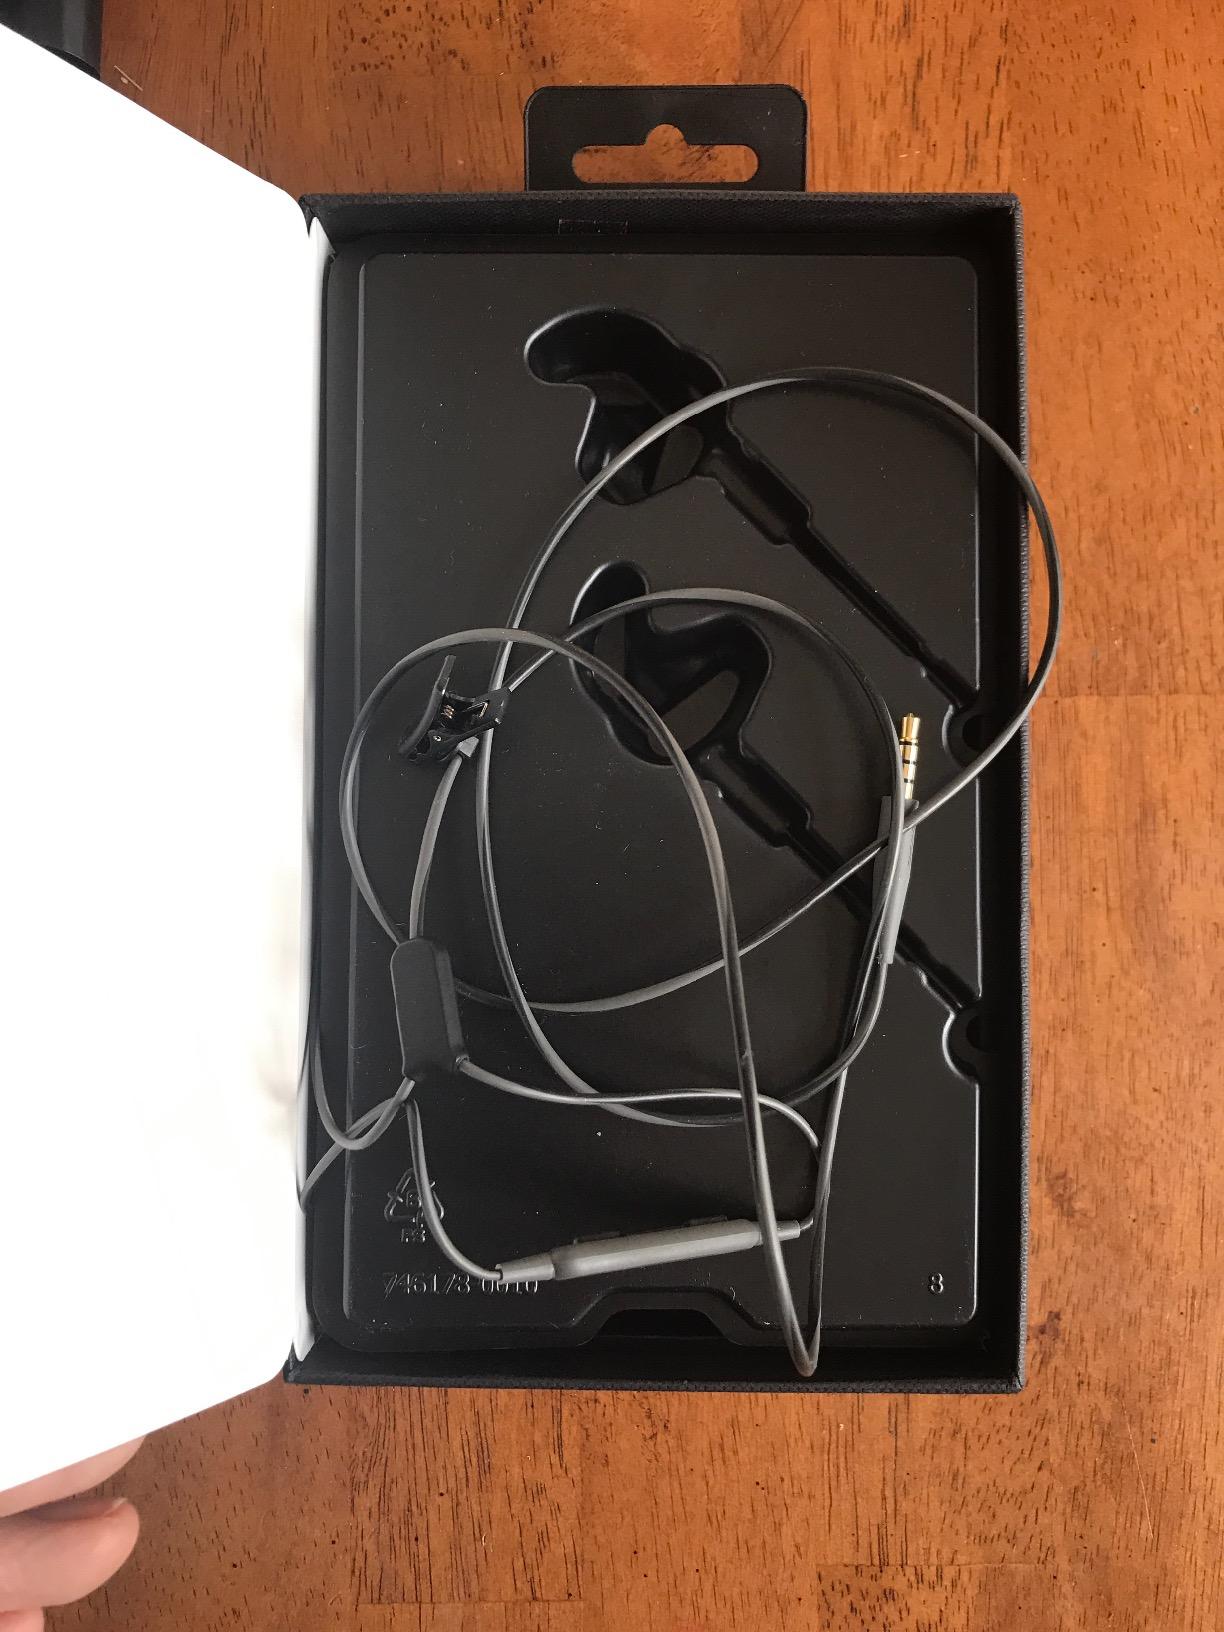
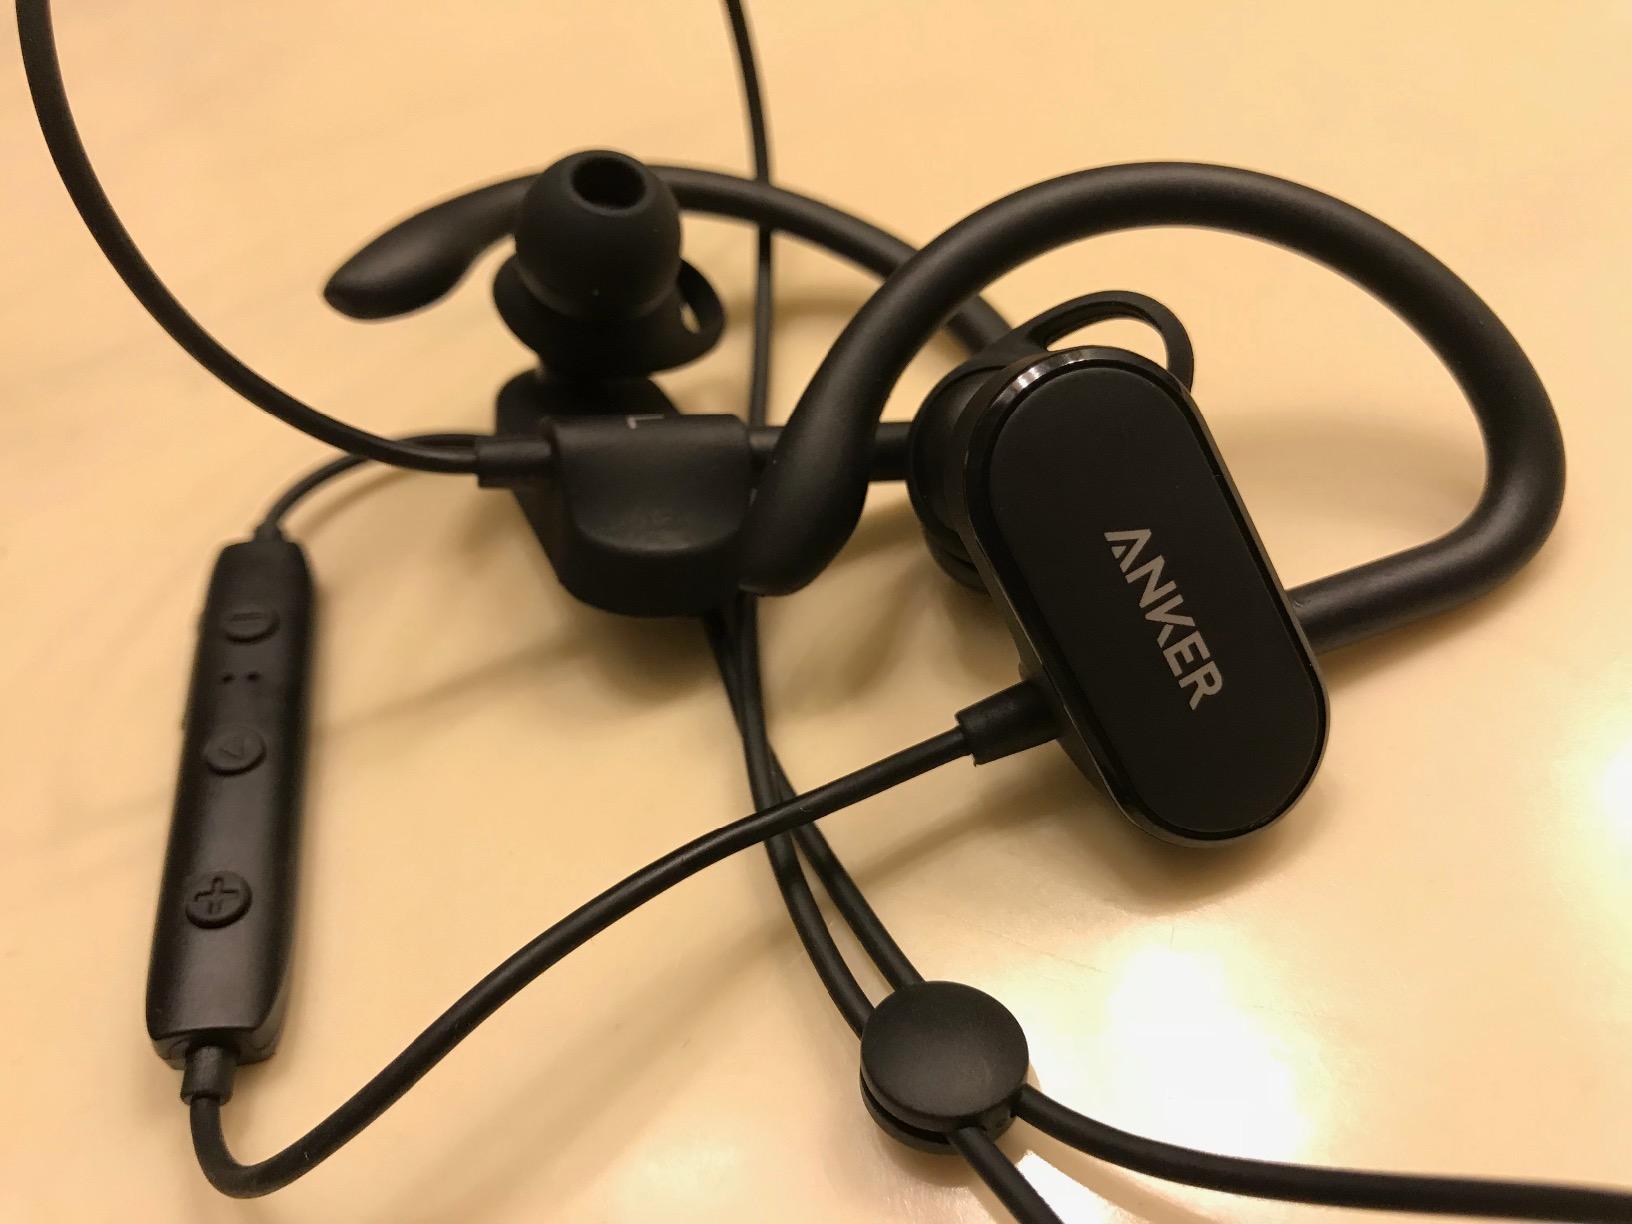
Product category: headphones
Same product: no